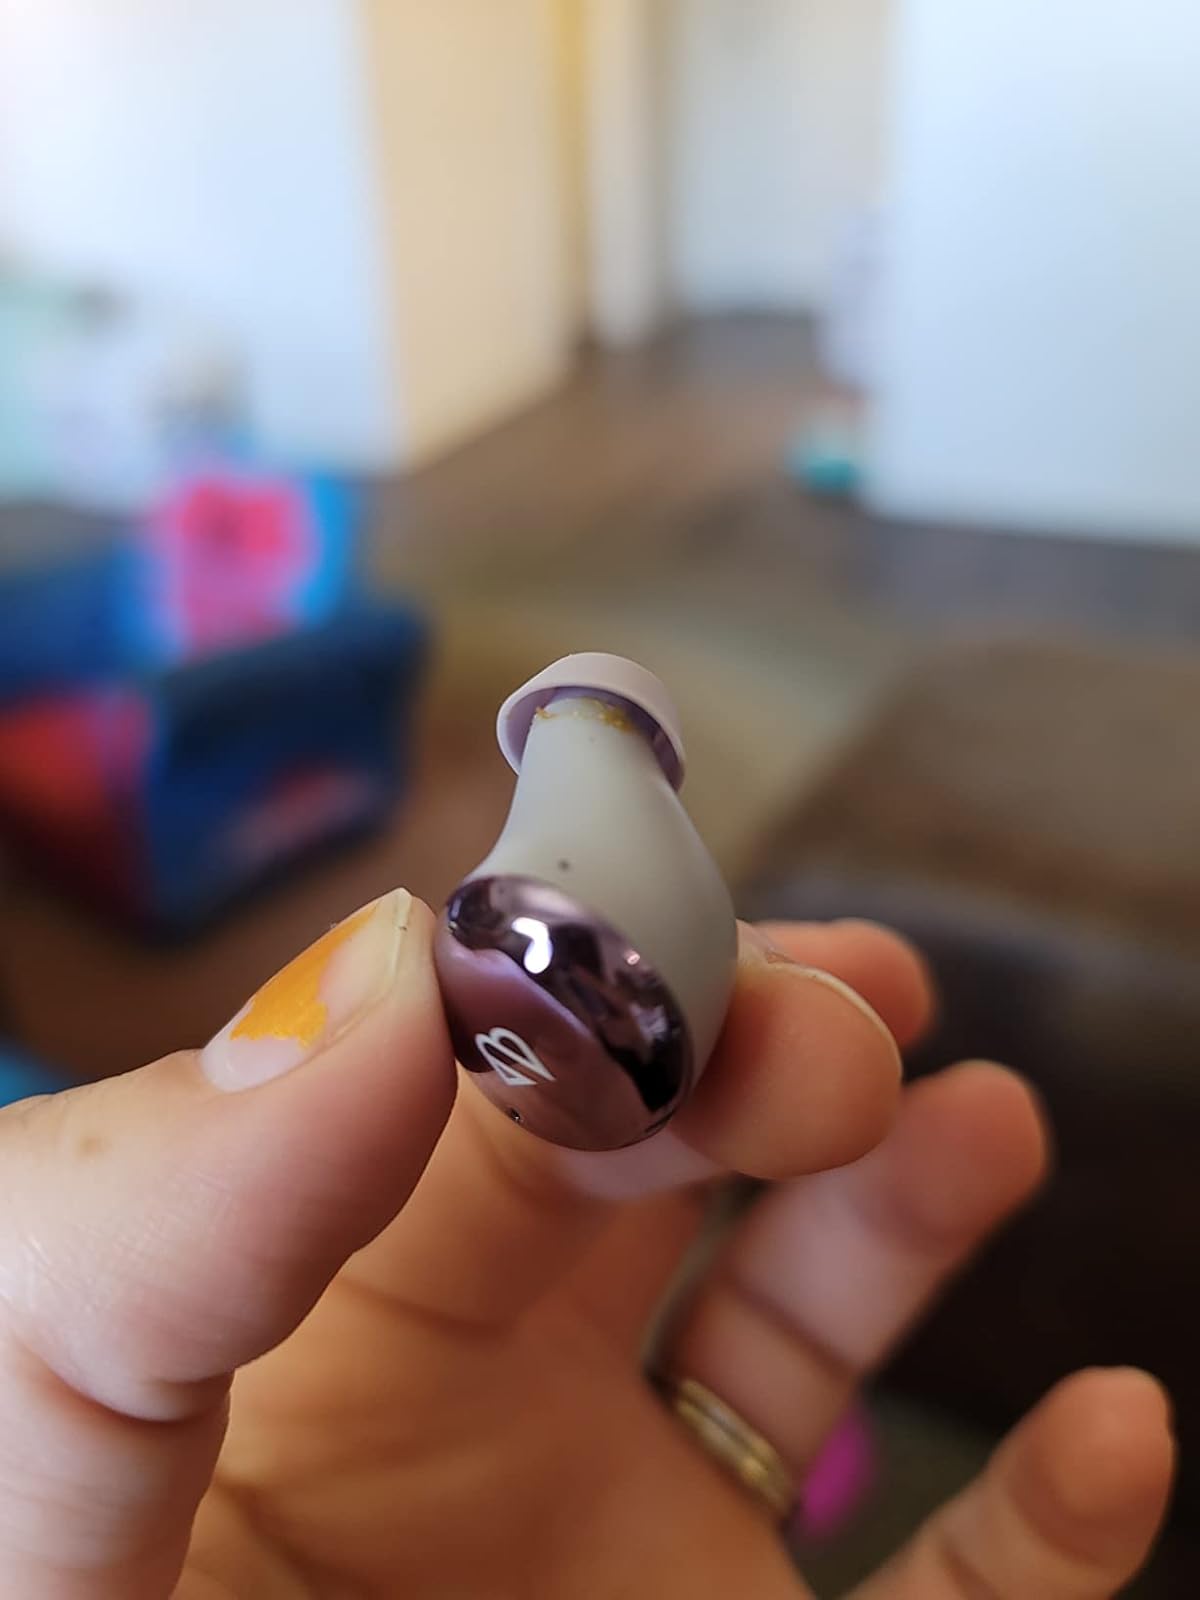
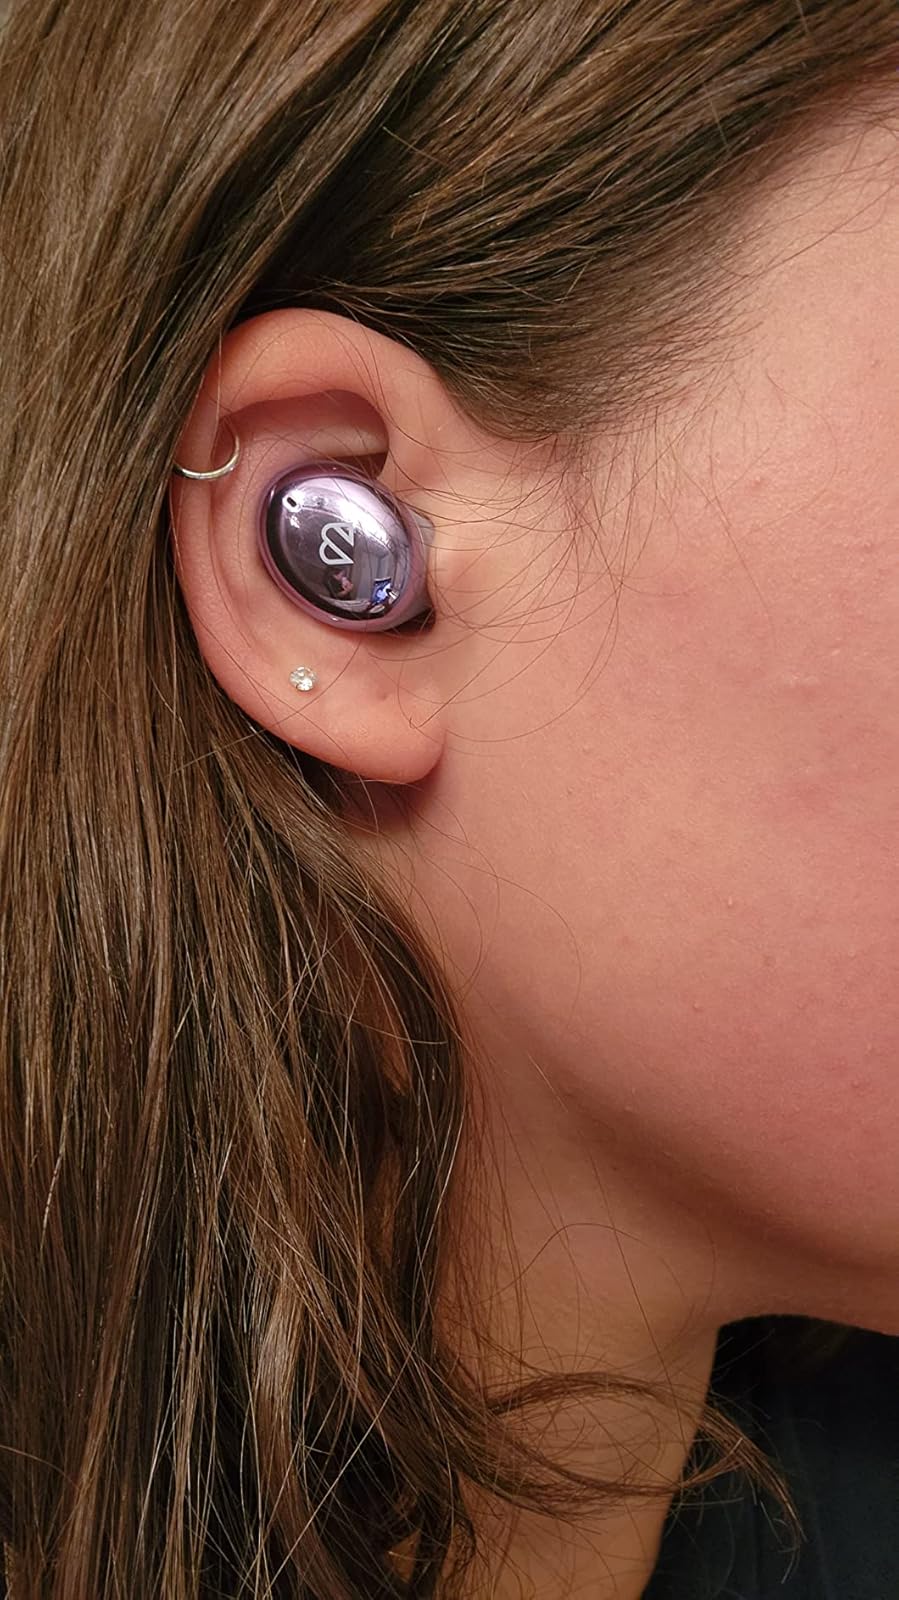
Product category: earbuds
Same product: yes